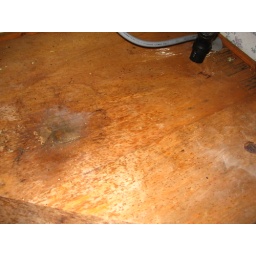
where the water collects under the kitchen sink